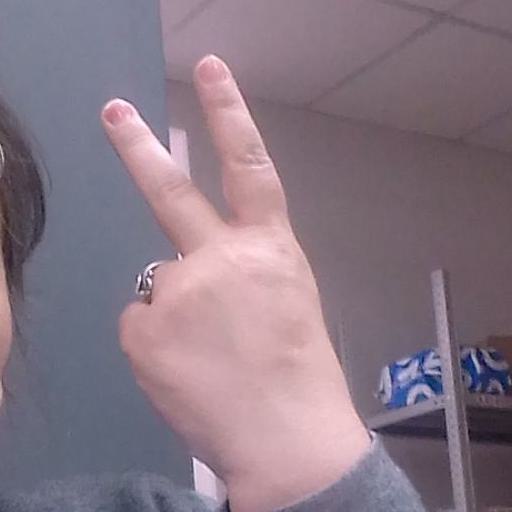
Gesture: peace_inverted